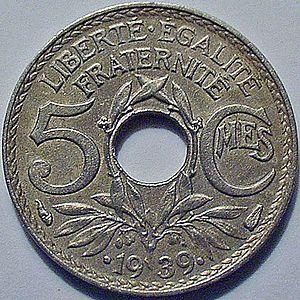
Sou est le nom porté dans le langage courant par différentes monnaies, de compte ou de règlement, de l'Antiquité à nos jours. Le nom trouve son origine dans la corruption du mot latin solidus. La longévité de son utilisation l'a ancré dans de nombreuses expressions courantes de la langue française.